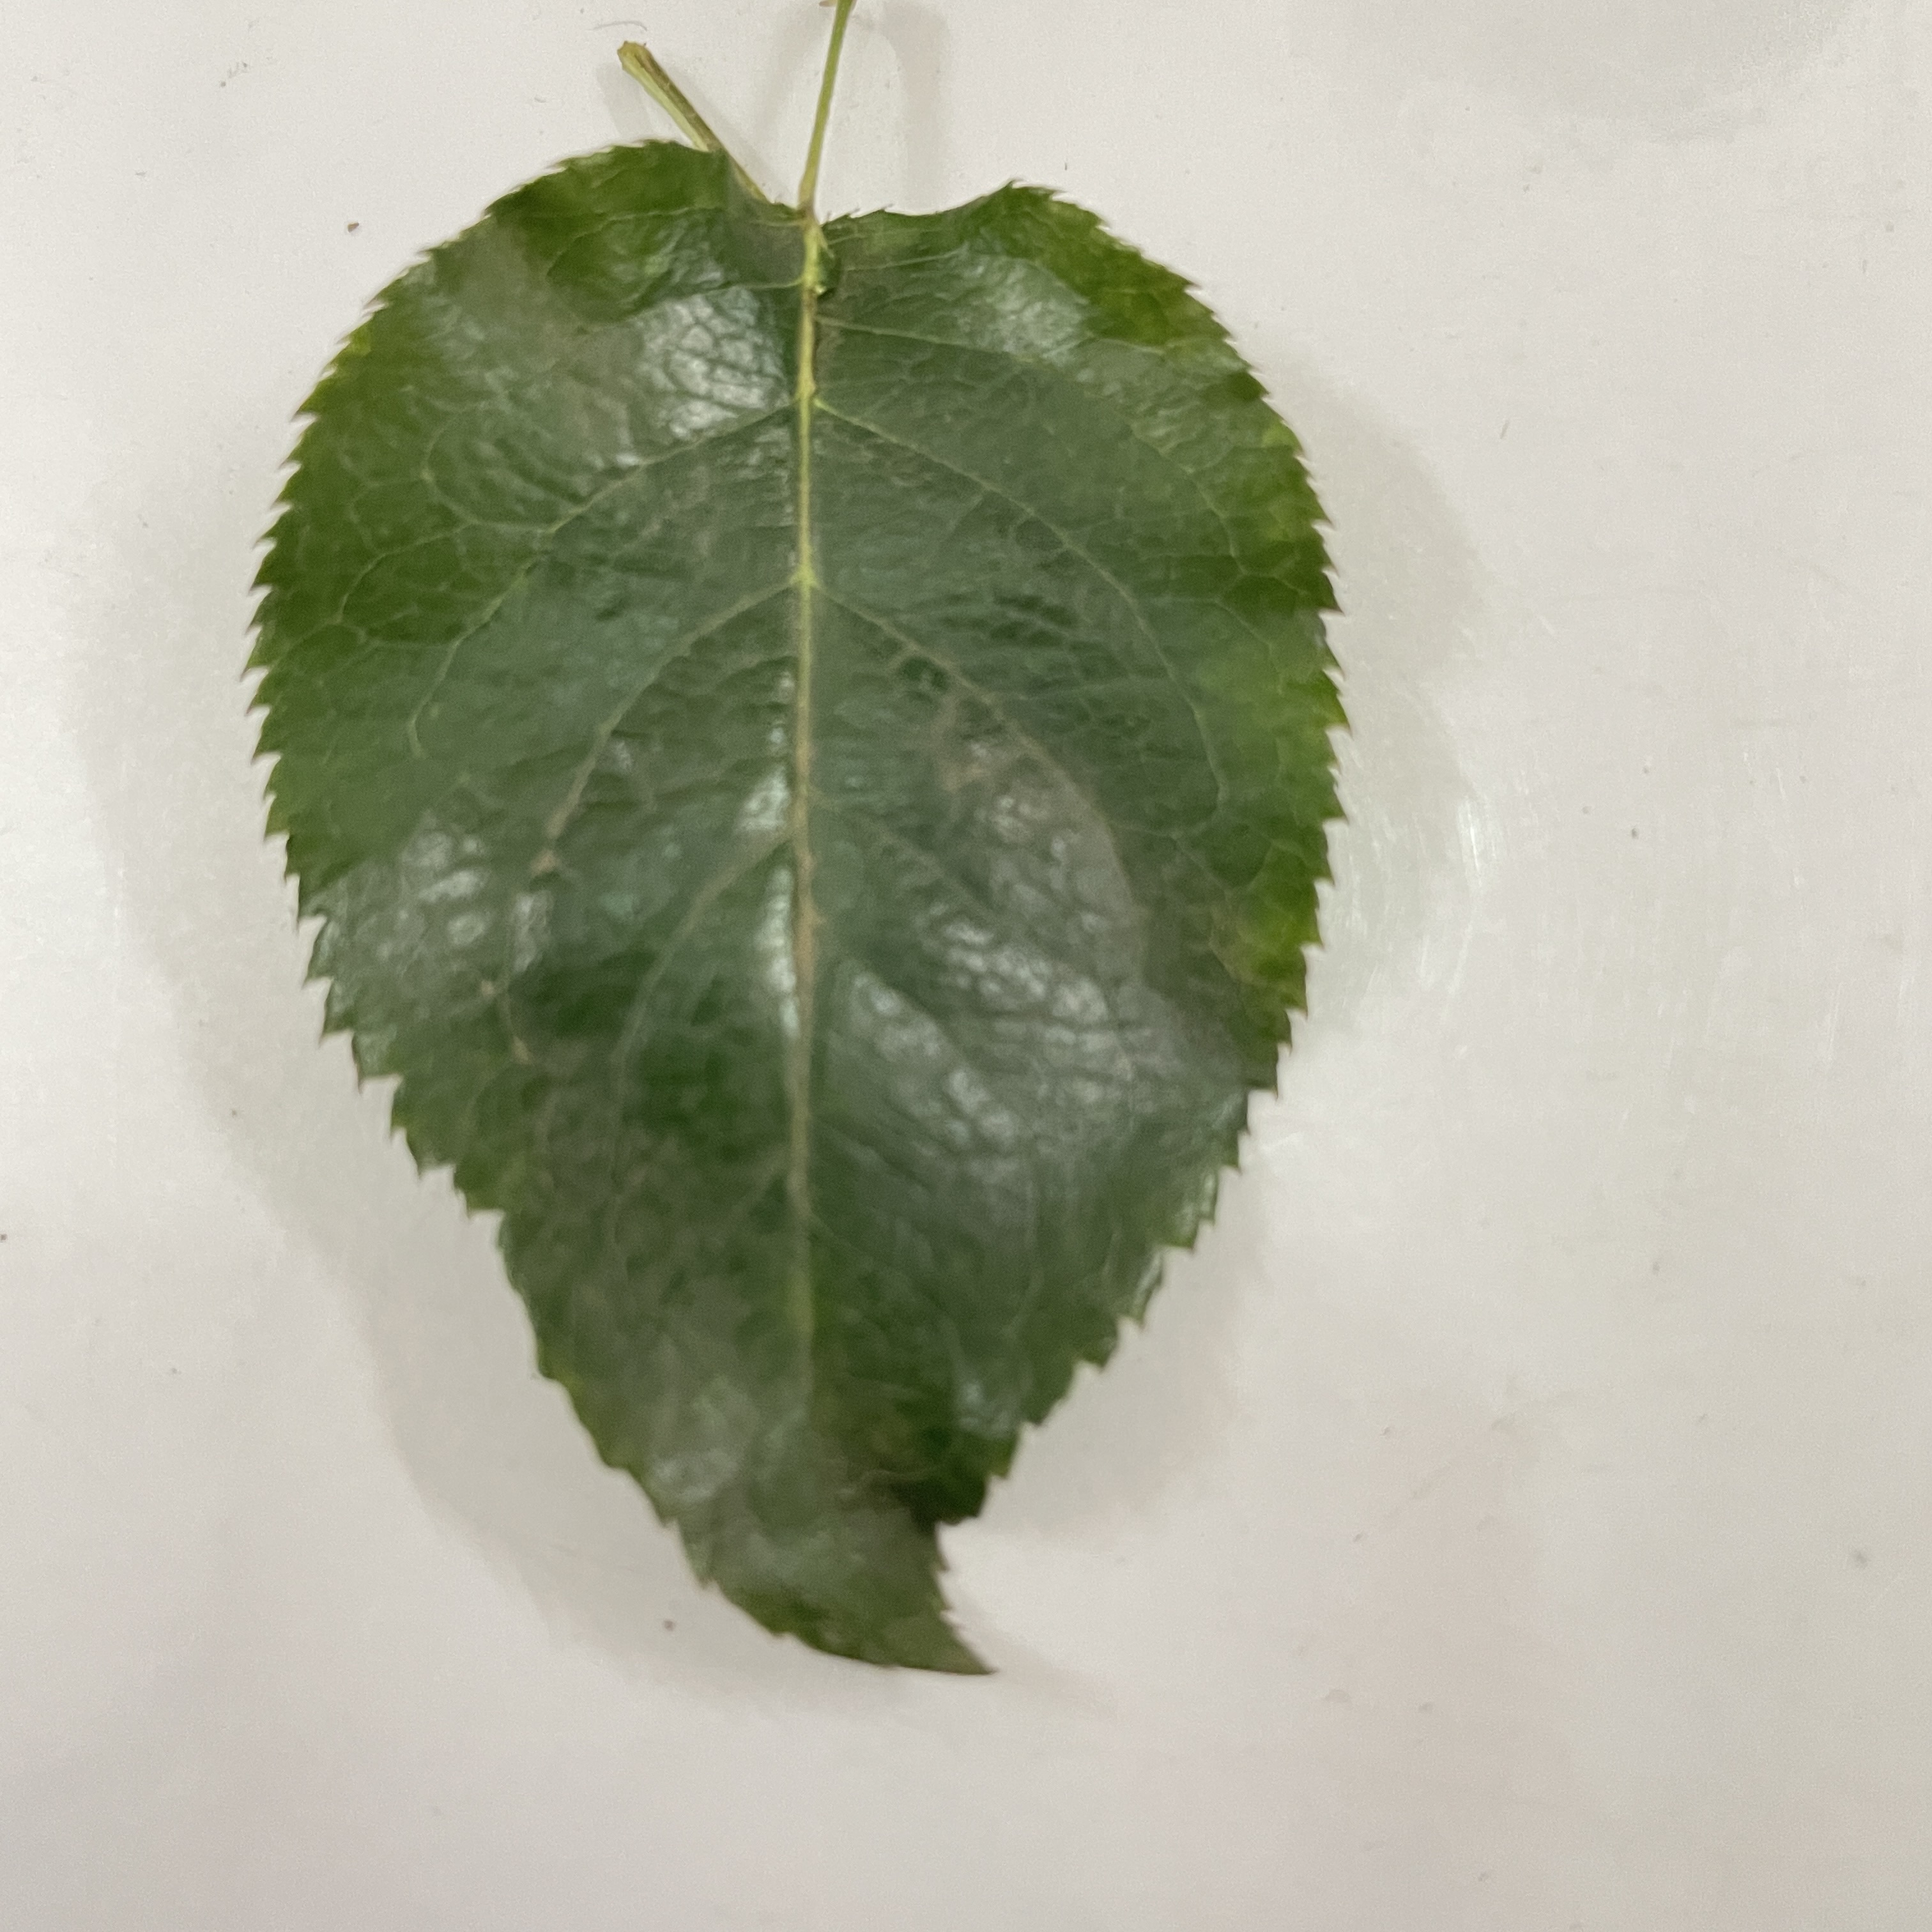
Label: Healthy Leaf